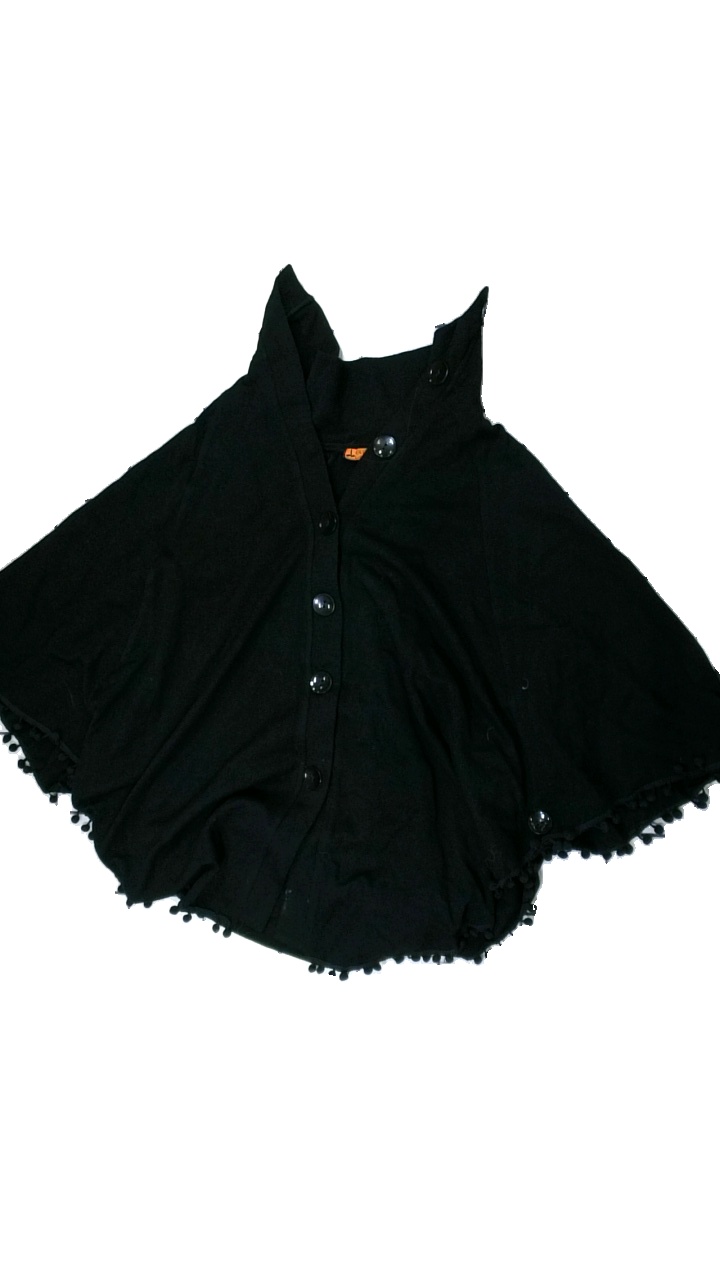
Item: Cardigan (Ladies)
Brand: Colera
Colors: Black
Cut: Loose
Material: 100% Acryl
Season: All
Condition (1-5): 5
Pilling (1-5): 5
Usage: Reuse
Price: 50-100